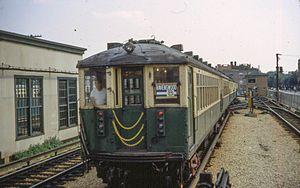
Le métro de Chicago est un réseau de transport en commun ferré qui dessert une grande partie de la ville de Chicago et de sa proche agglomération, il est principalement connu pour une de ses particularités : il est en grande partie aérien.